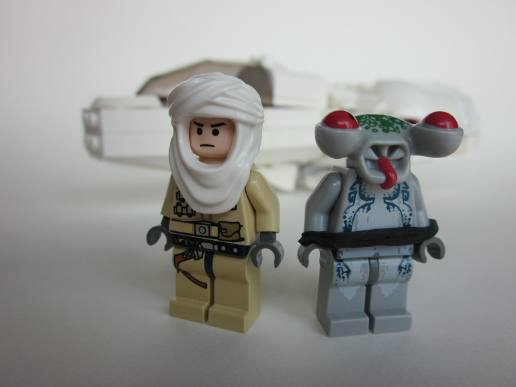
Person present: Yes